John Barnett (rugby)

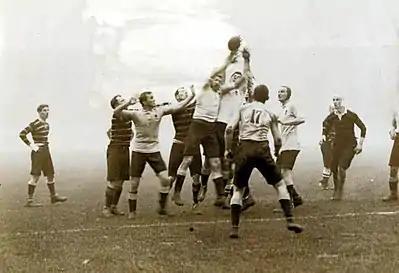

A hooker/prop with the Newtown Rugby Union club in Sydney, Barnett was selected five times to play representative rugby for Australia. His debut was against New Zealand, in Sydney, on 20 July 1907.